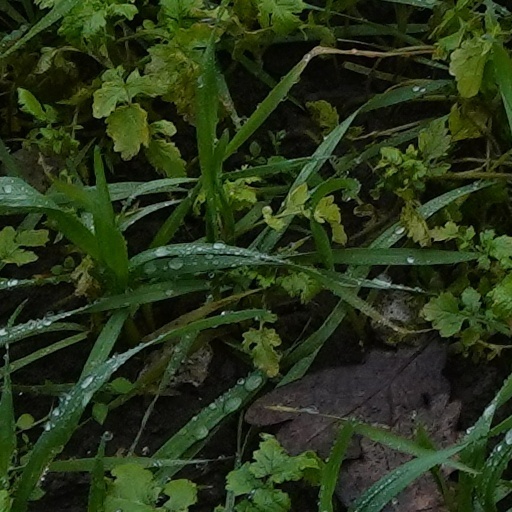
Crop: wheat